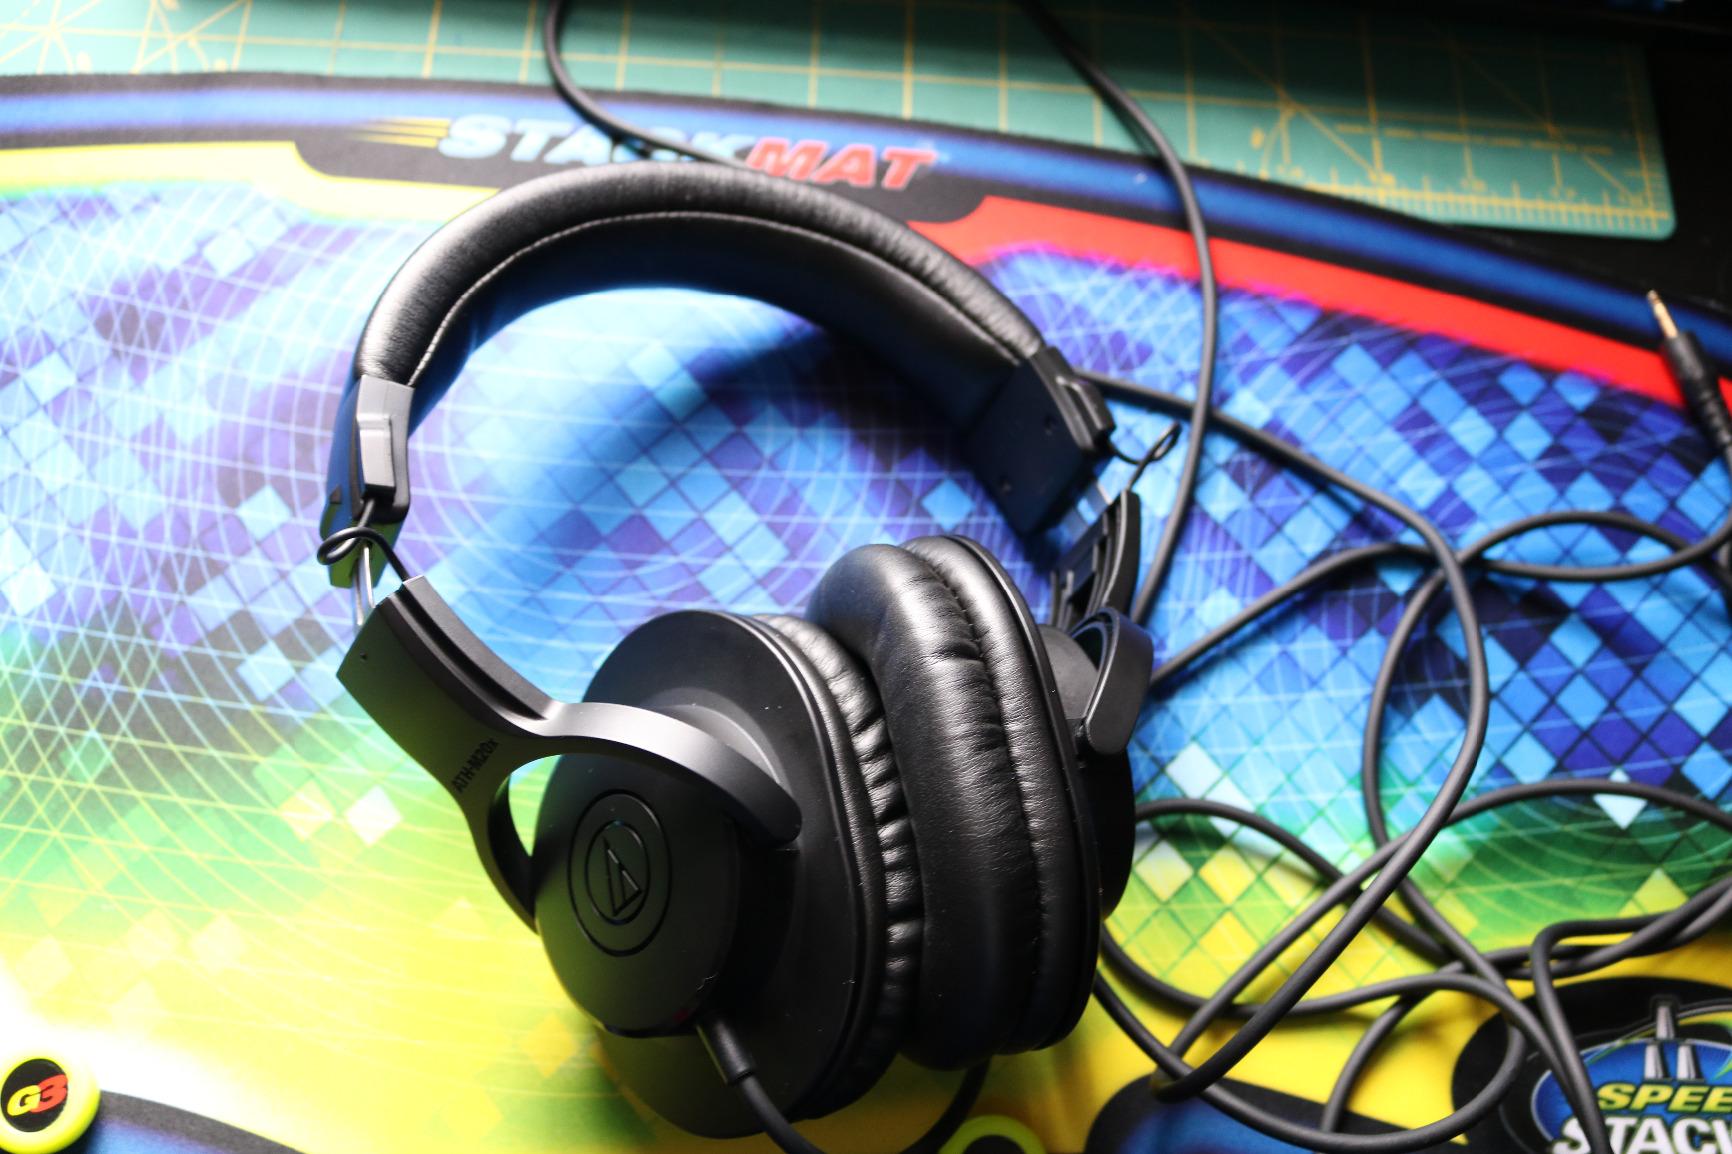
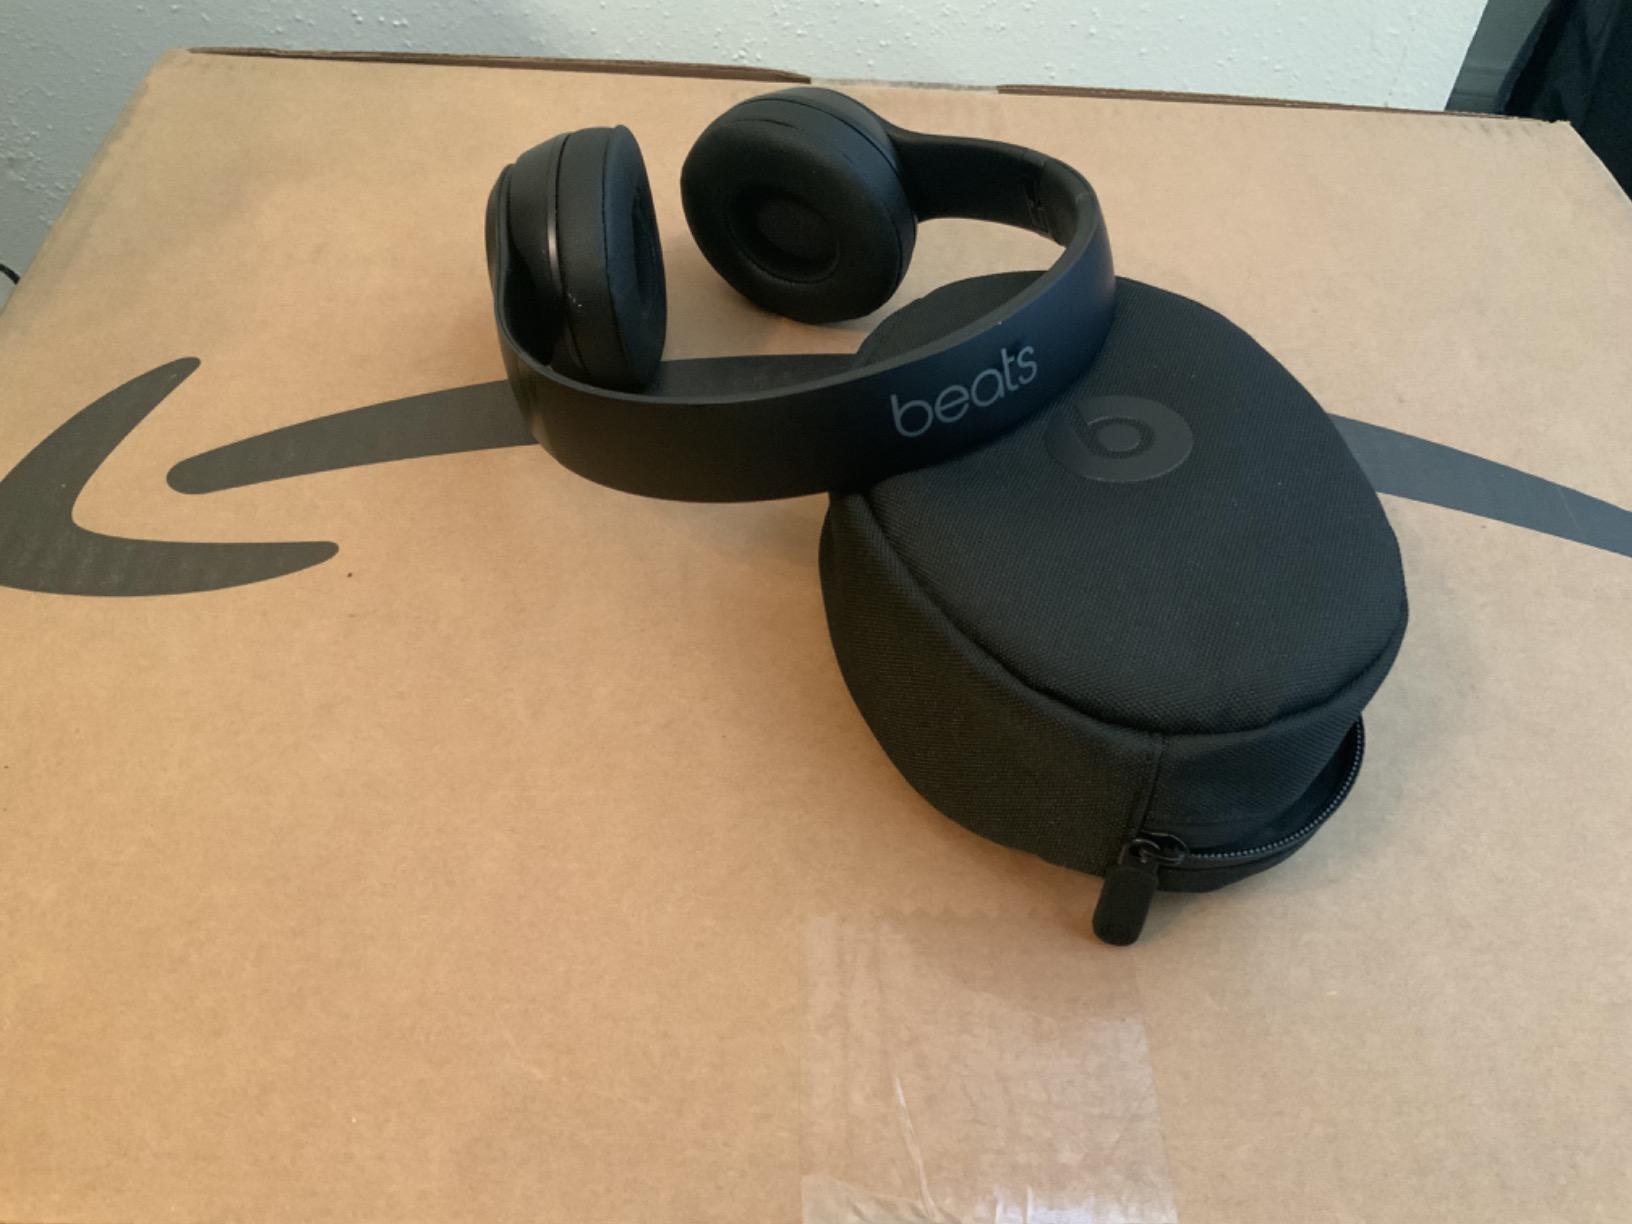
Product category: headphones
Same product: no